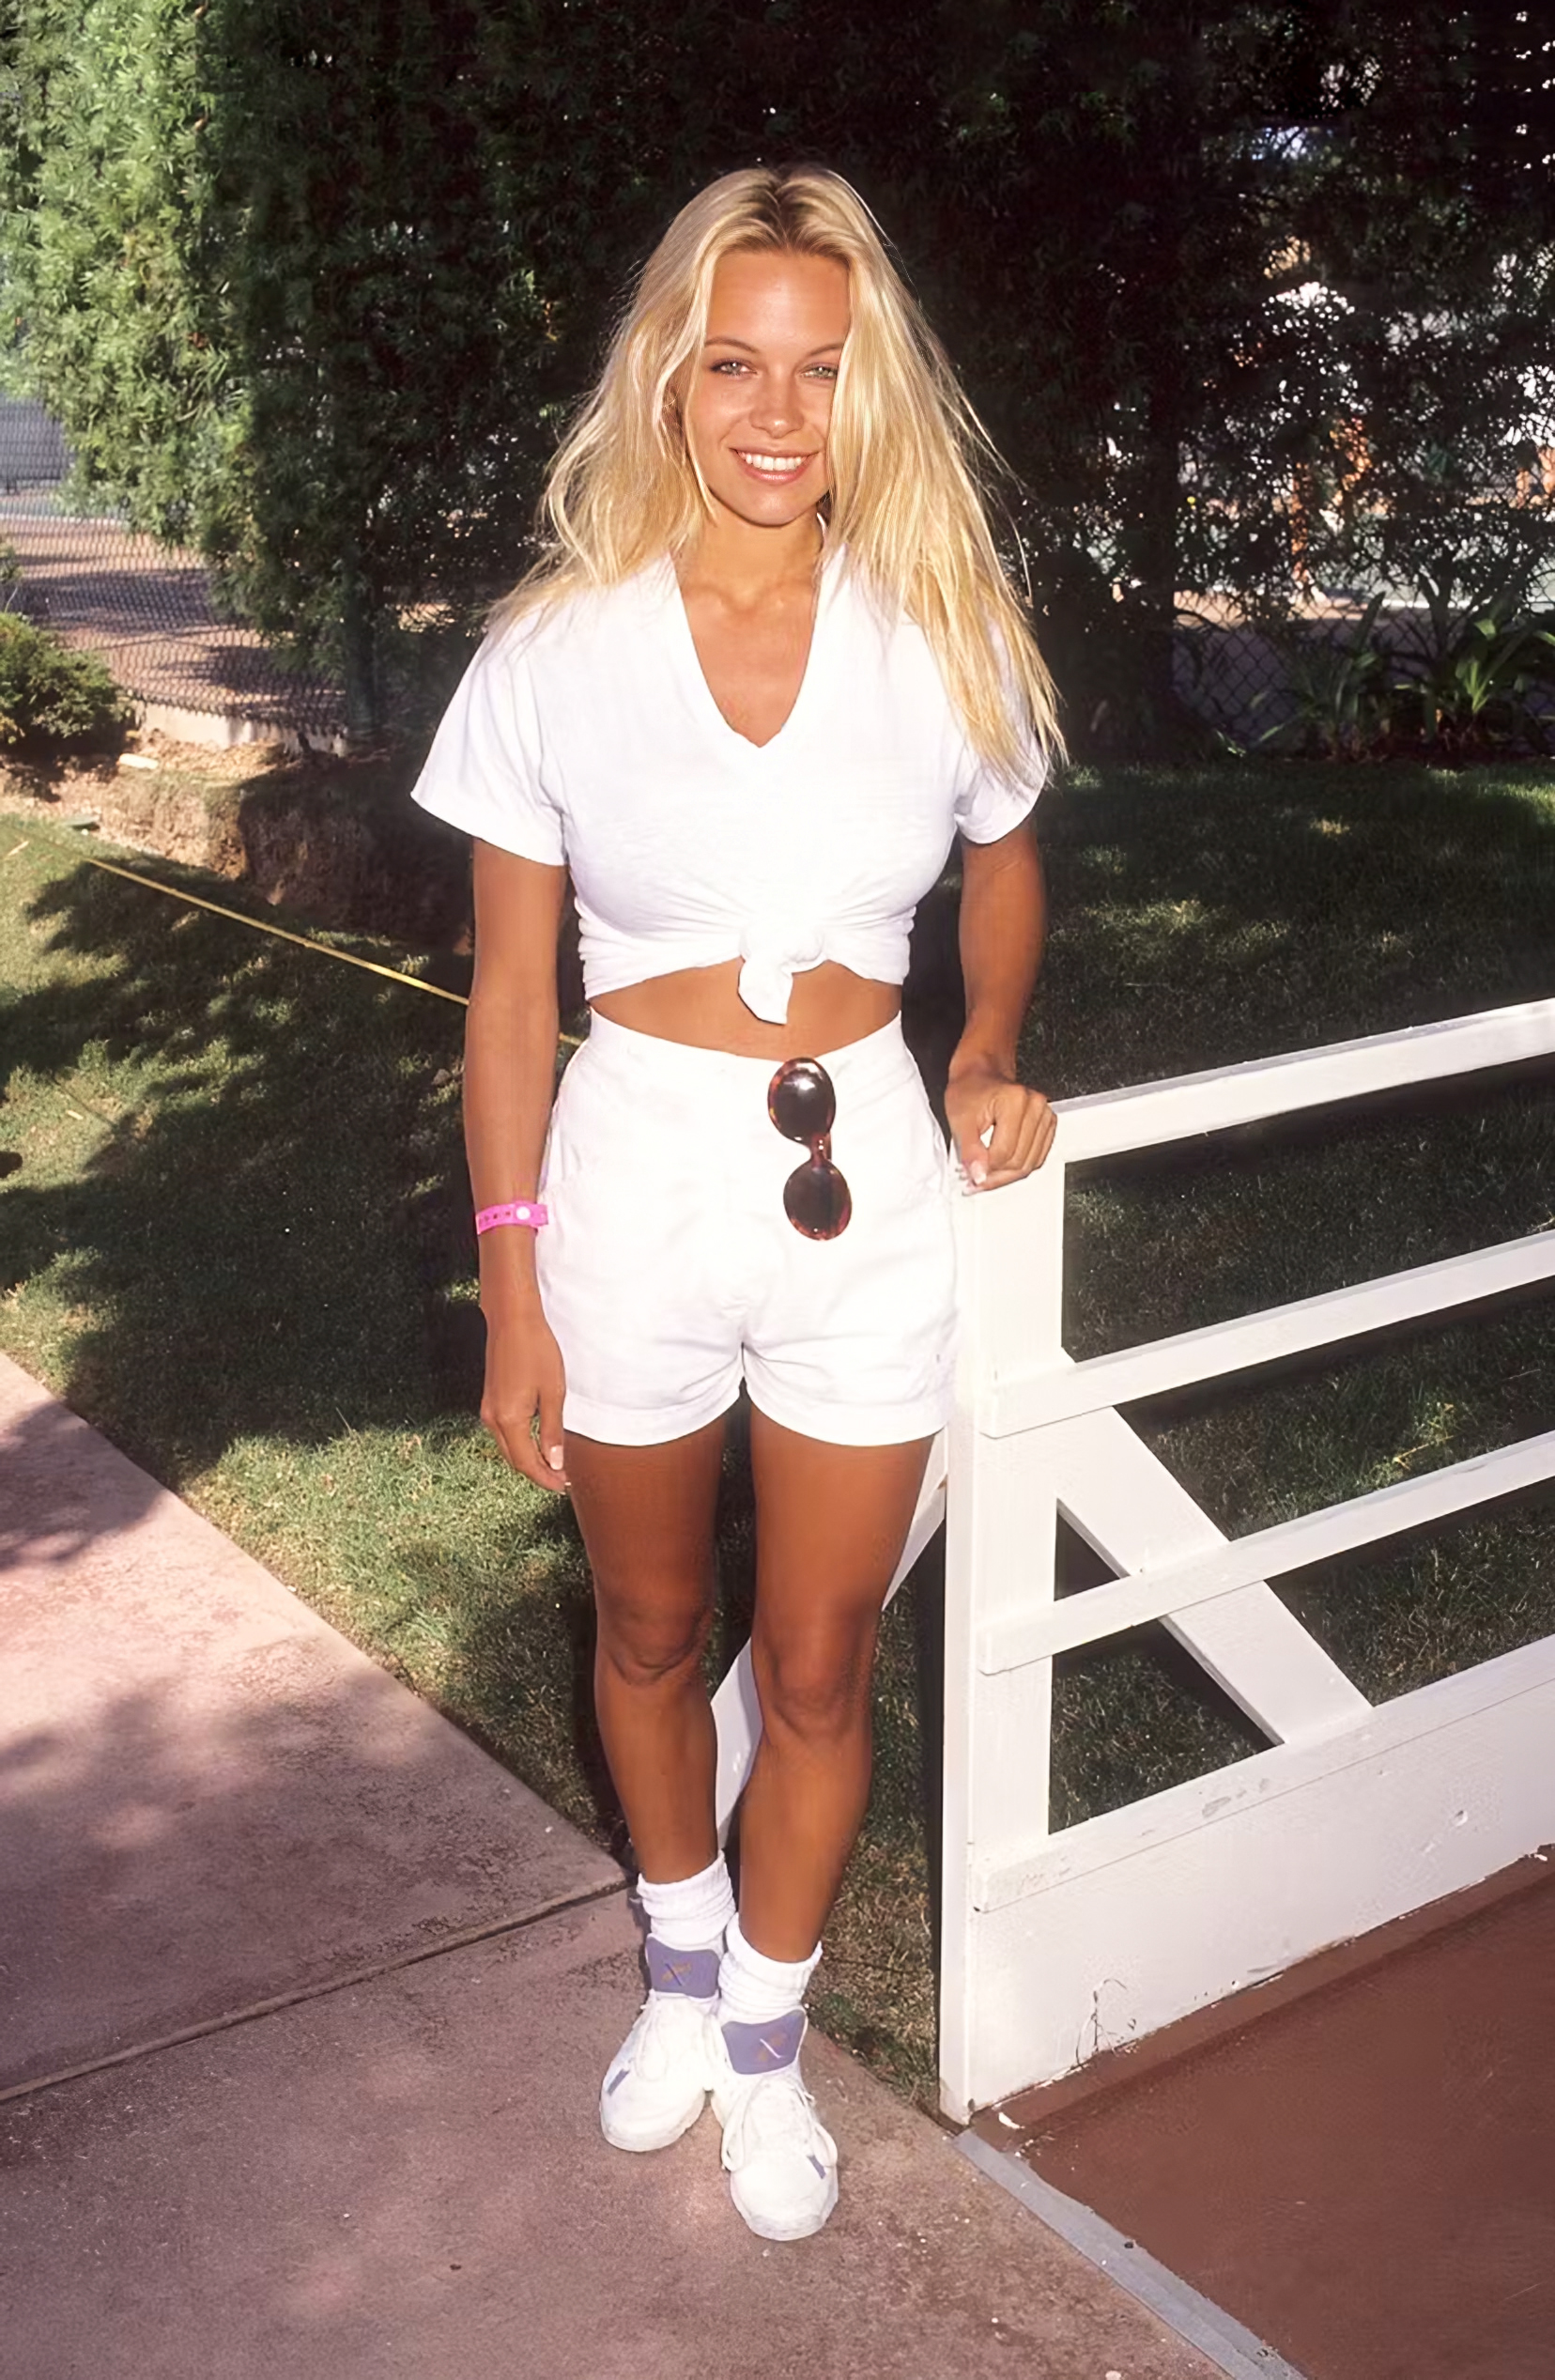
woman, thigh, leg, shorts, fashion, smile, knee, abdomen, waist, stomach, active shorts, torso, crop top, calf, navel, happiness, model, sock, photo shoot, jean shorts, foot, active undergarment